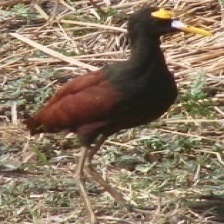
Species: NORTHERN JACANA
Scientific name: JACANA SPINOSA